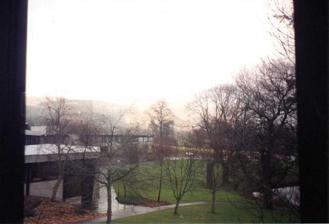
Building: Macrobert Arts Centre
Country: United Kingdom
Year built: 1971
Arts venue in Stirling, Scotland An image of Macrobert Arts Centre "Macrobert" redirects here. For other uses, see MacRobert (disambiguation) . Macrobert Arts Centre is a multi-arts venue located on the main campus of the University of Stirling , Scotland . The Arts Centre offers a varied programme of events and experiences – cinema, comedy, dance, exhibitions, family, get involved, music, opera and theatre – catering for audiences from across Stirling, the Forth Valley and beyond. It was originally opened in 1971 as Scotland's first purpose-built arts centre, the brainchild of the university's first principal, Tom Cottrell FRSE , who wanted appreciation of the arts to be at the heart of the university's cultural ethos. In October 2002 the Arts Centre re-opened following a period of refurbishment by Appleton Architects and Buro Happold . Macrobert Arts Centre is a registered charity under Scottish law. It receives key funding from Creative Scotland and the University of Stirling, while raising 70% of its required funds through ticket sales and donations, grants and sponsorship. References